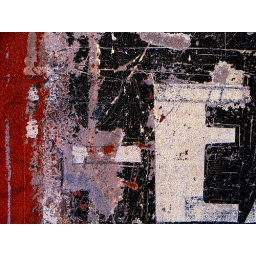
Part of an old sign painted on a building in Terrell Texas.